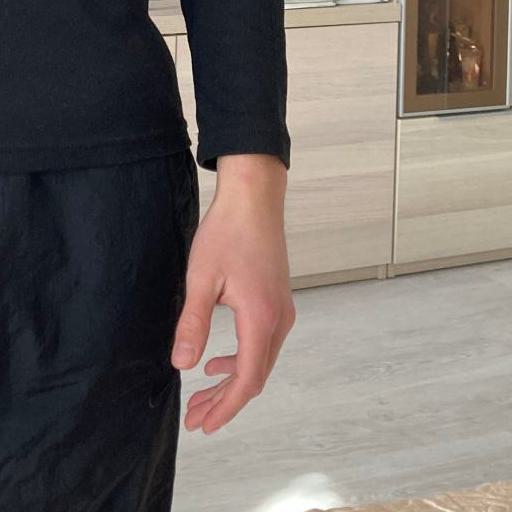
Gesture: no_gesture